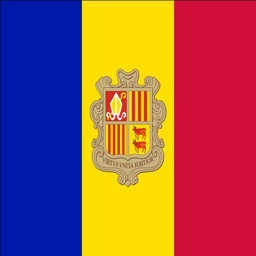
what country does this flag come from ?